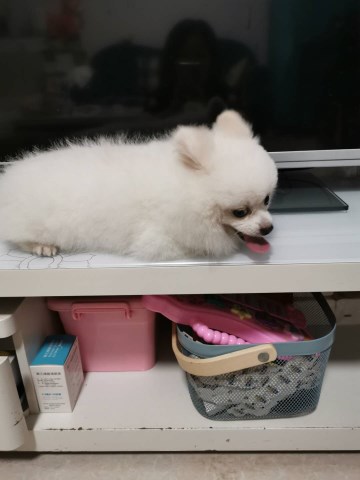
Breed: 1936-n000005-Pomeranian